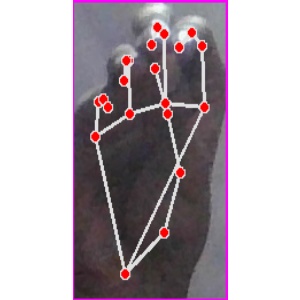
अक्षर: ङ